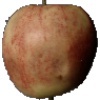
Label: Apple Red 3